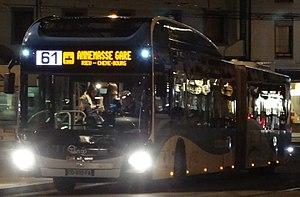
Bus TPG de la ligne 61, pour Annemasse, sur la place Cornavin, à Genève.
Les Transports annemassiens collectifs sont un réseau de transport en commun qui dessert Annemasse - Les Voirons Agglomération, une communauté d'agglomération française d'environ 86 500 habitants répartis sur 12 communes, frontalière avec le canton suisse de Genève.